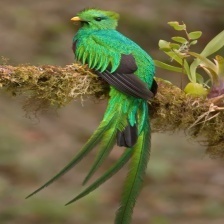
Species: QUETZAL
Scientific name: PHAROMACHRUS MOCINNO